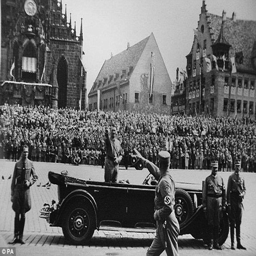
auction : a newly - discovered photo of military commander saluting from his car taken by politician , personal photographer